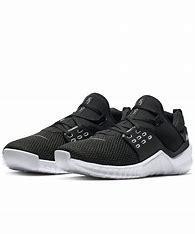
Brand: Nike
Model: Free X Metcon 2